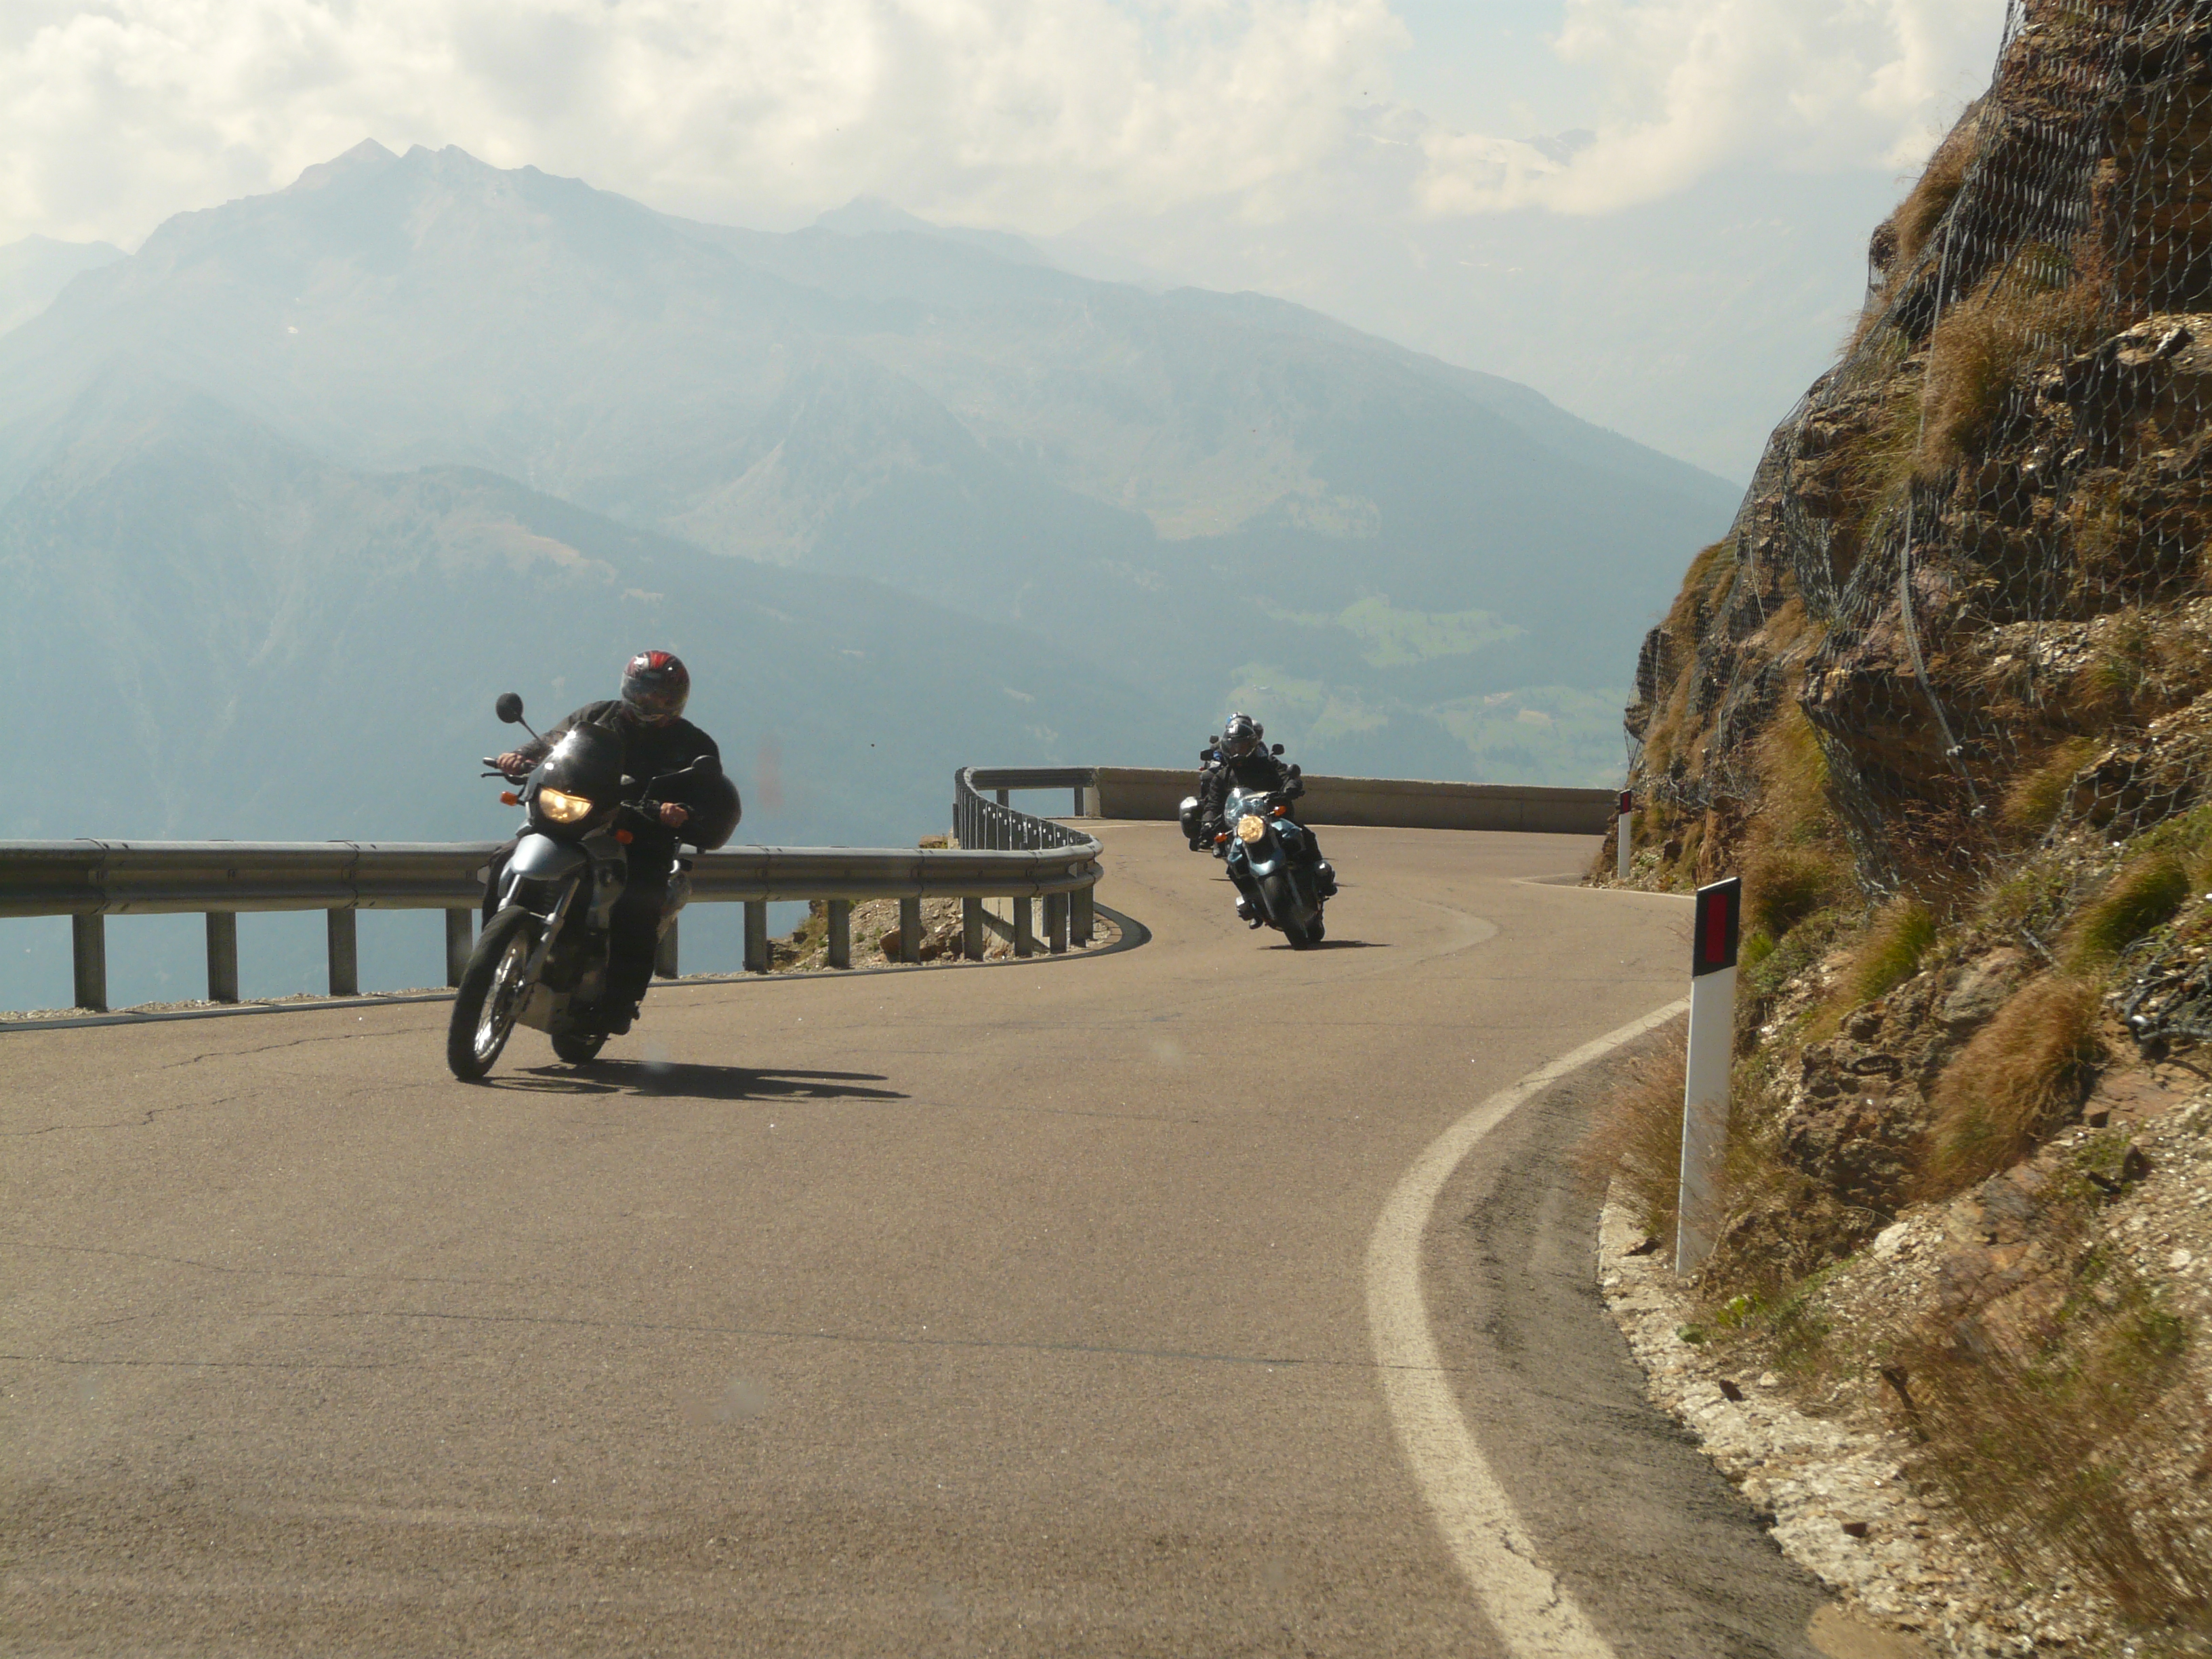
mountain, road, mountain range, curve, vehicle, motorcycle, extreme sport, terrain, mountain bike, road trip, cycling, cyclamen, pass, mountainous landforms